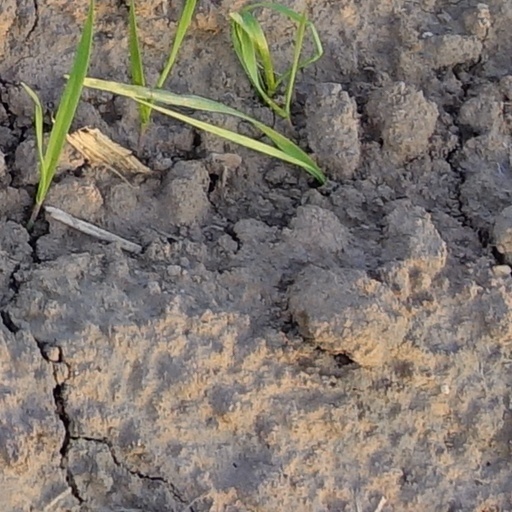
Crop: wheat